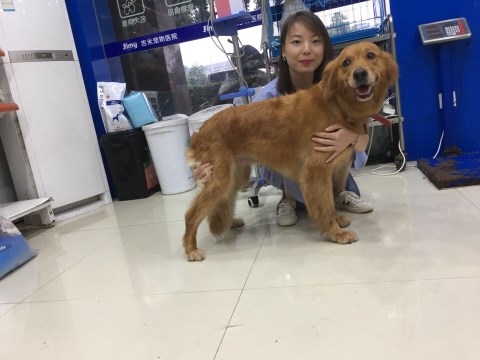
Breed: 5355-n000126-golden_retriever